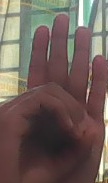
ASL sign: 0